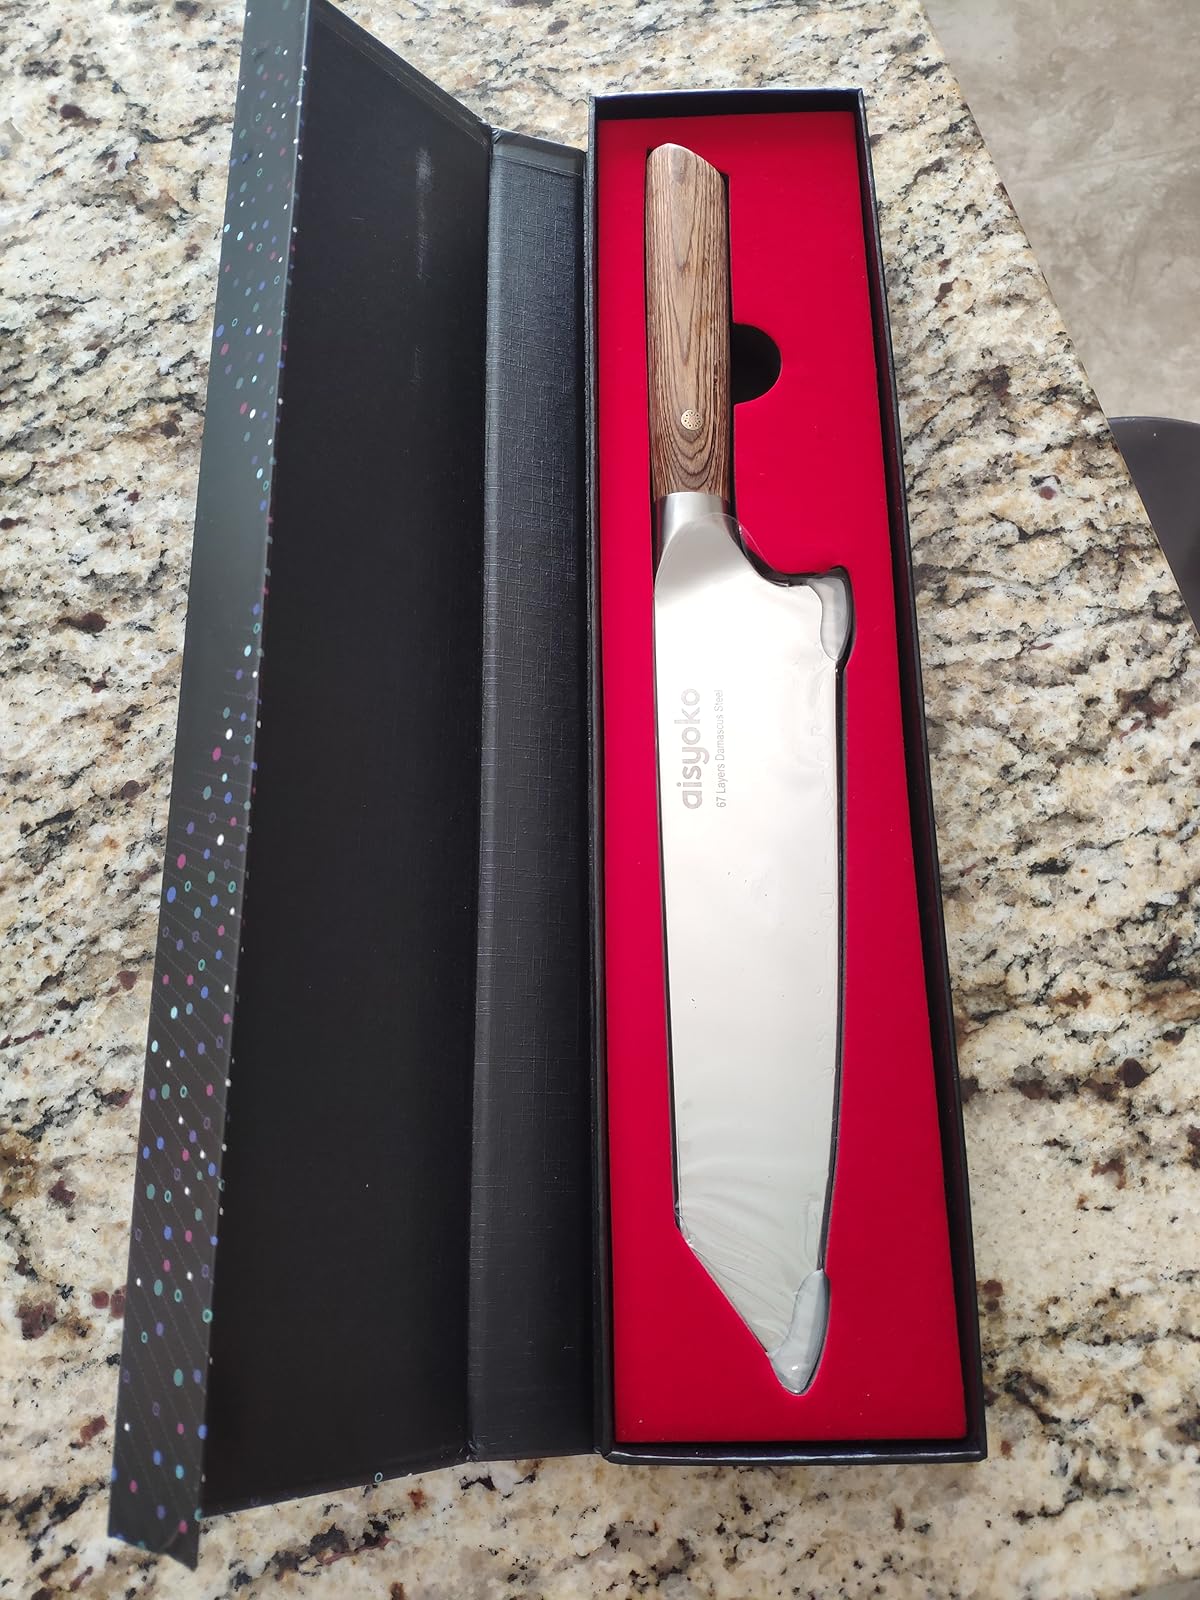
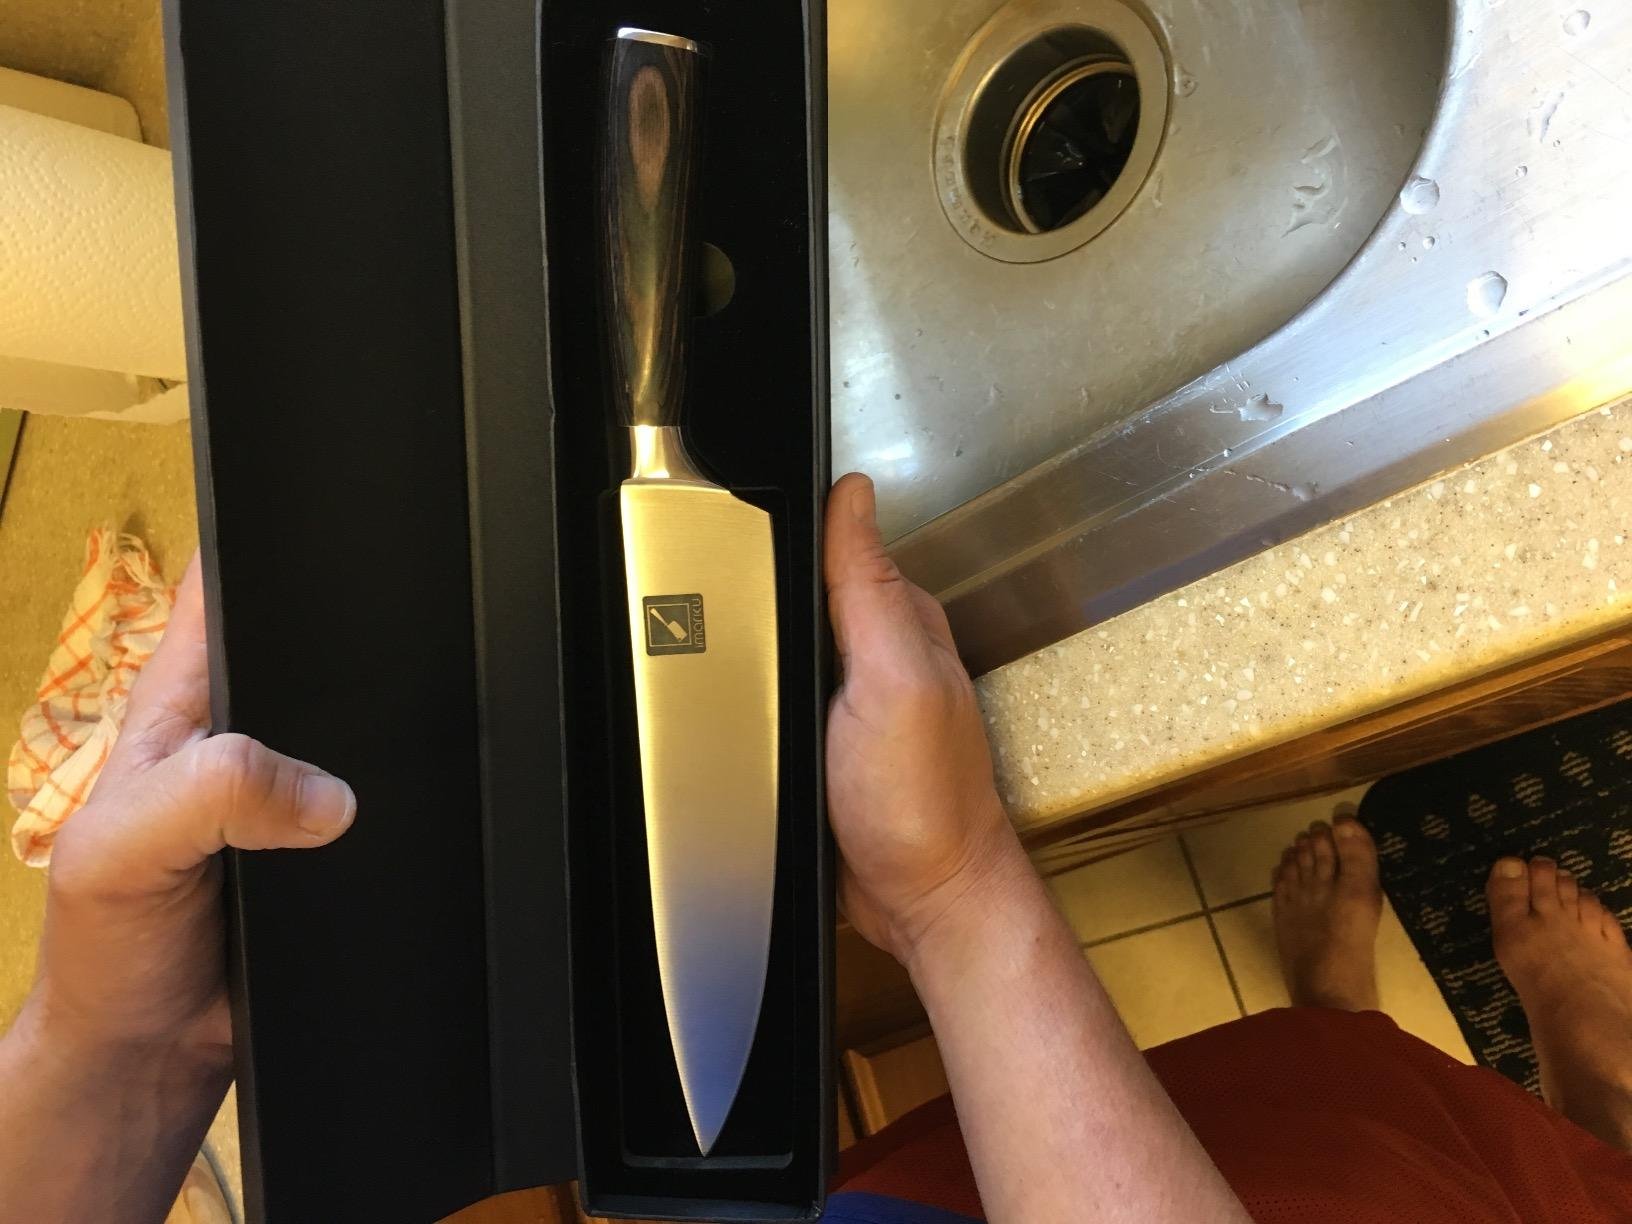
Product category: items_knife
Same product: no